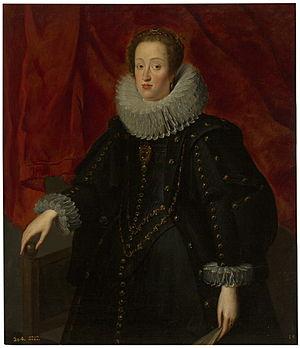
Giusto Sustermans ou Justus ou Juste ou Joost suivant les langues est un peintre baroque flamand. Il est l'oncle du peintre flamand Jan Van Gelder.